Nuqat

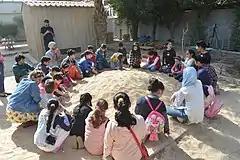
In.Dig.Go Kids with the Team

Nuqat workshops have received support from various sponsors. In 2014, Jazeera Airways and IKEA provided materials and support for workshops where participants created designs for the companies. In 2015, Alghanim Industries sponsored Dr. Amar Behbehani's workshop "Innovative Entrepreneurship: A Creative Process", and Elevation Burger sponsored Wajha's workshop "Social Design | Fi Al Wajha".